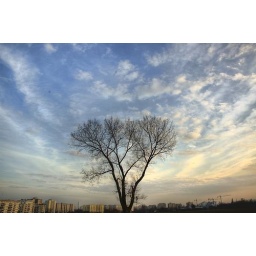
a lonelly tree near my house